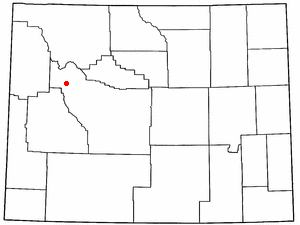
Dubois est une ville située dans le comté de Fremont, dans le Wyoming, aux États-Unis. Au recensement de 2010, la population s'élevait à 971 personnes.